Harry Brecheen

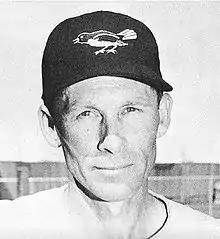
Brecheen with the Baltimore Orioles in 1955

Harry David Brecheen (October 14, 1914 – January 17, 2004), nicknamed "the Cat", was an American left-handed pitcher in Major League Baseball who played most of his career for the St. Louis Cardinals. In the late 1940s, he was among the team's stars, in 1946 becoming the first left-hander ever to win three games in a single World Series, and the only pitcher ever to win consecutive World Series games. He later led the National League in several categories in 1948.